Château de Varax (Marcilly-d'Azergues)

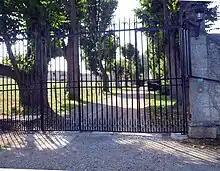
Château de Varax

The Château de Varax is a château in Marcilly-d'Azergues, Rhône, France. It was built in the 17th and 18th centuries. It has been listed as an official historical monument since December 26, 2012.